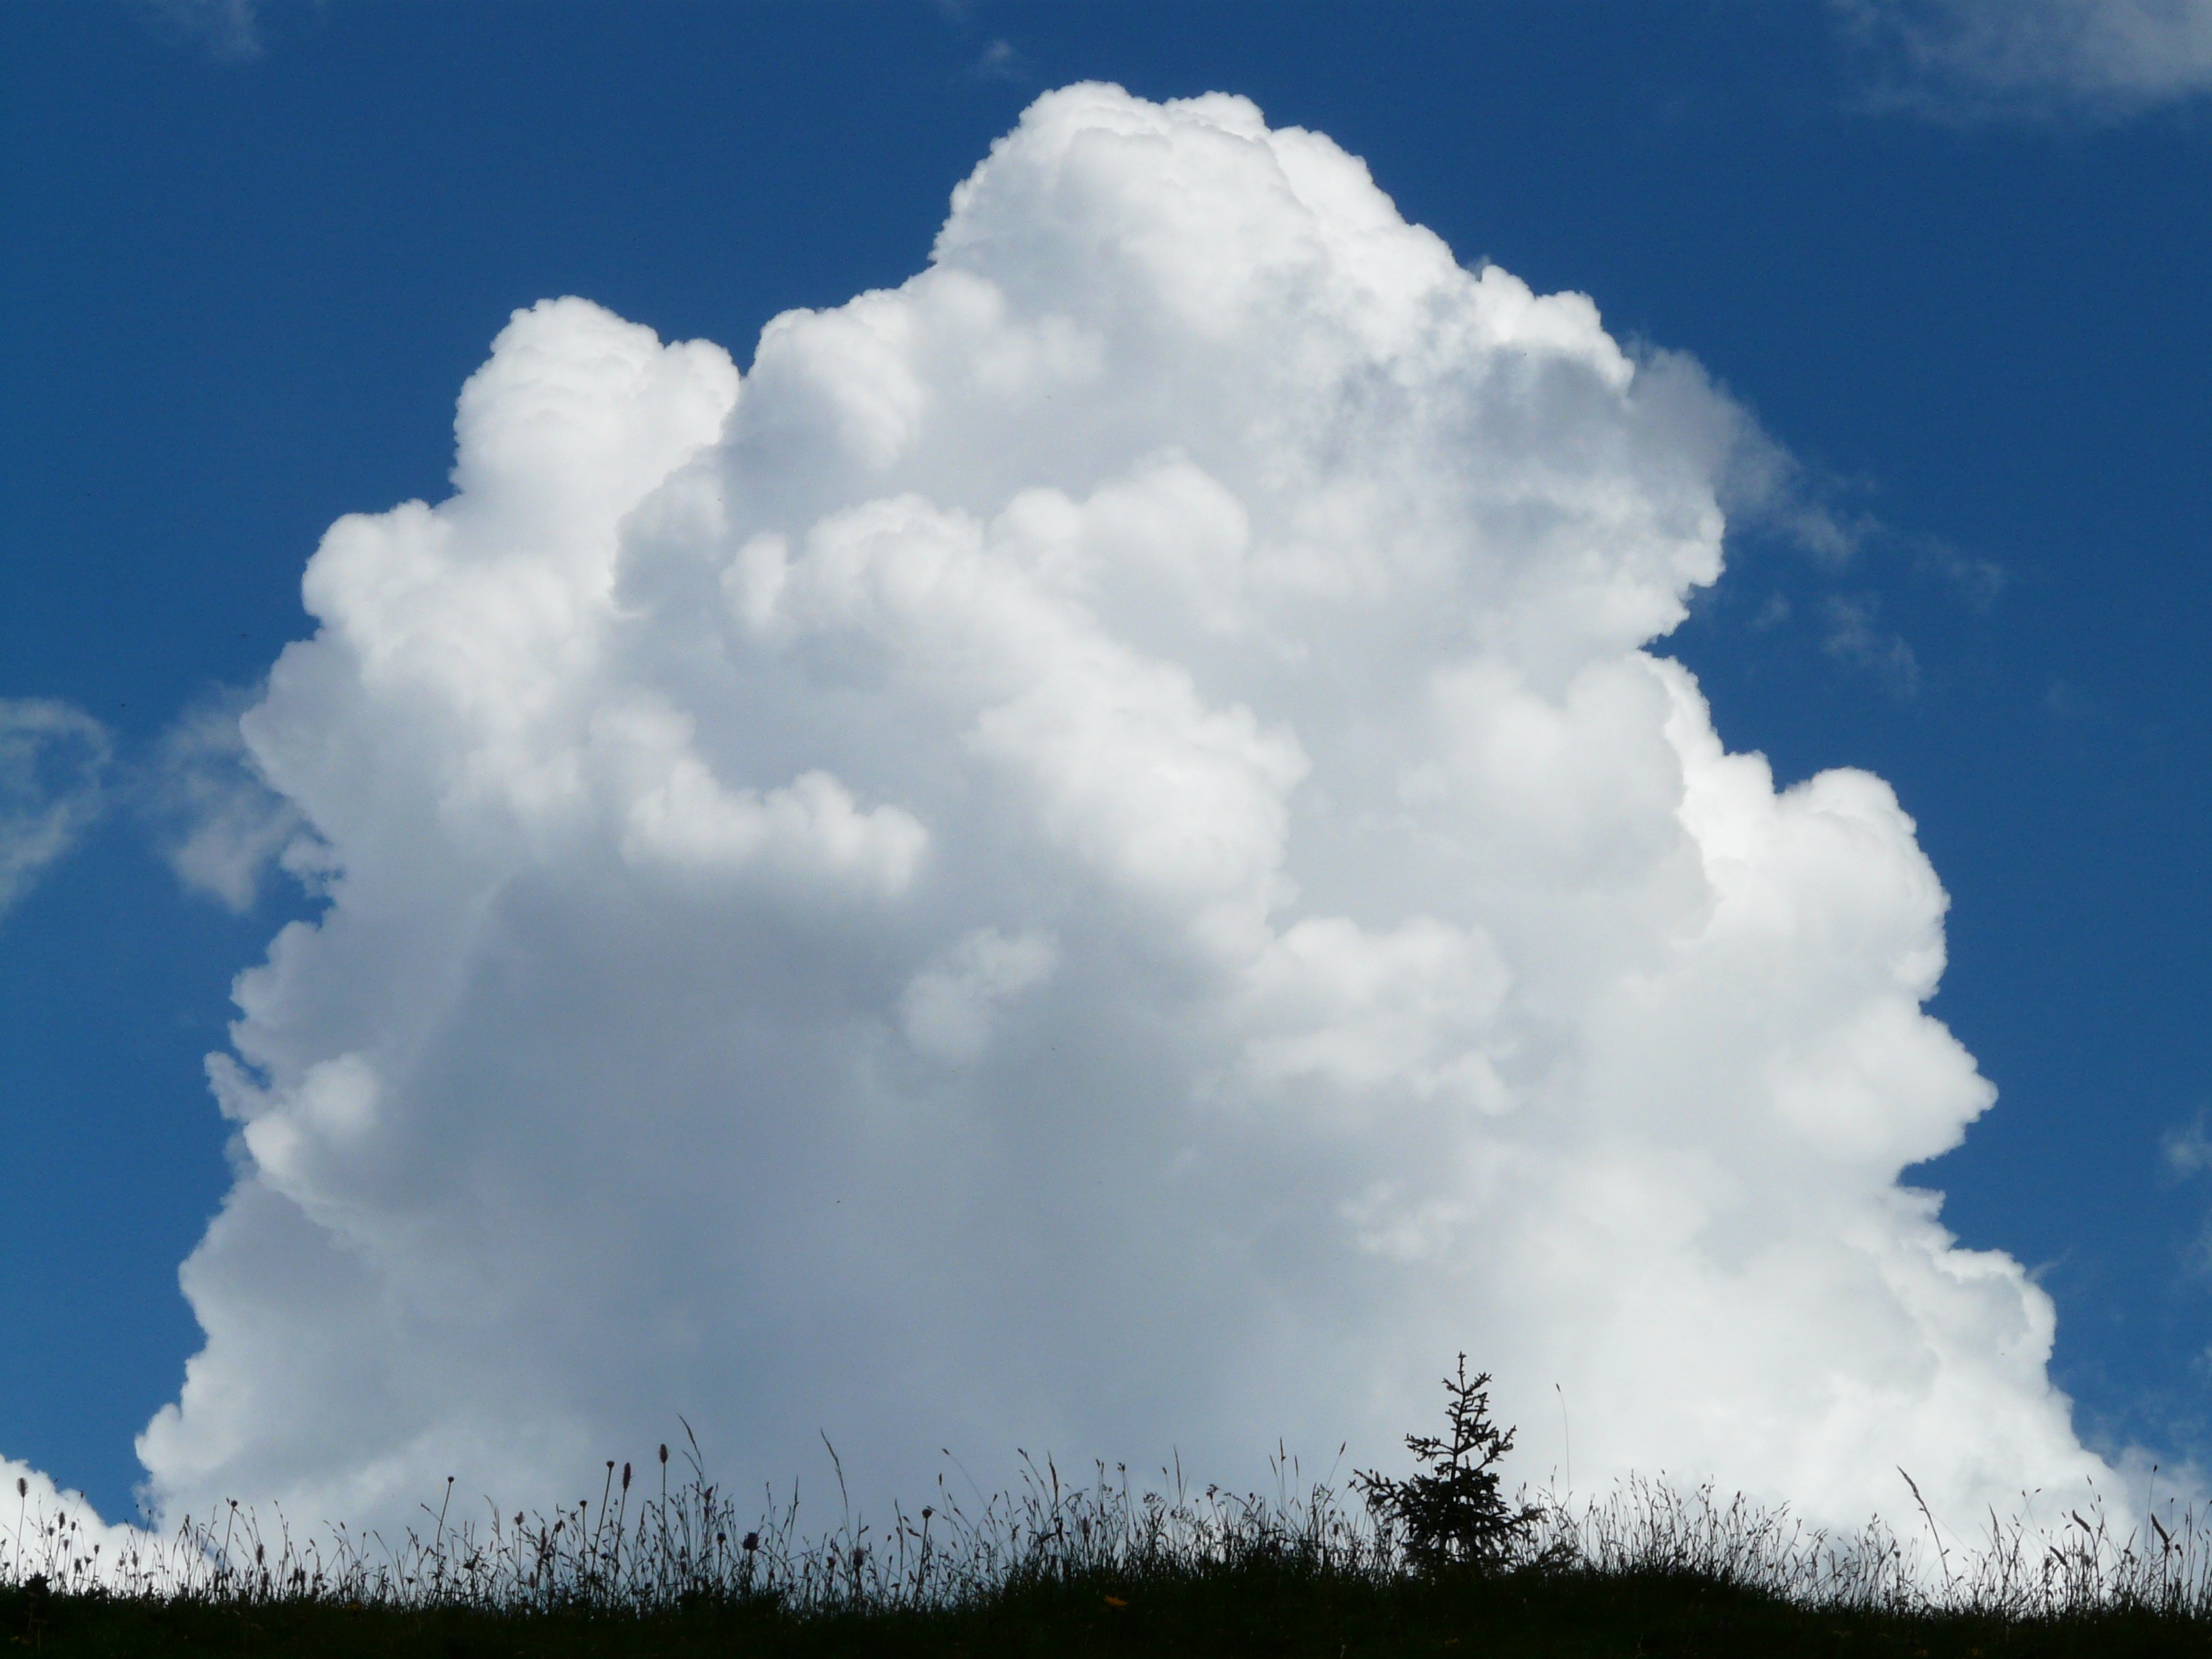
cloud, sky, rain, atmosphere, daytime, weather, cumulus, blue, thunderstorm, clouds form, cumulus clouds, meteorological phenomenon, steel blue, atmosphere of earth